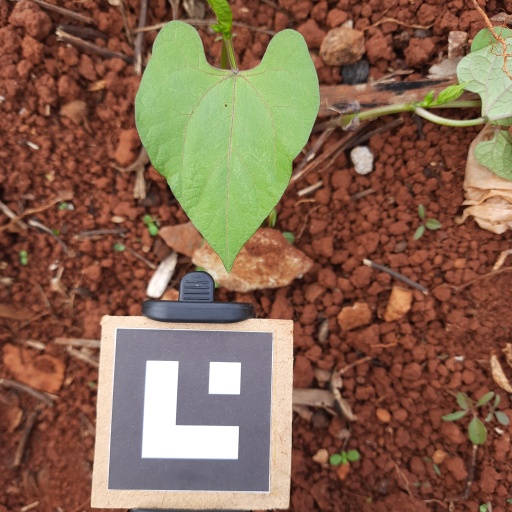
Observations: flat surface, eating holes in the center, under cloudy sky